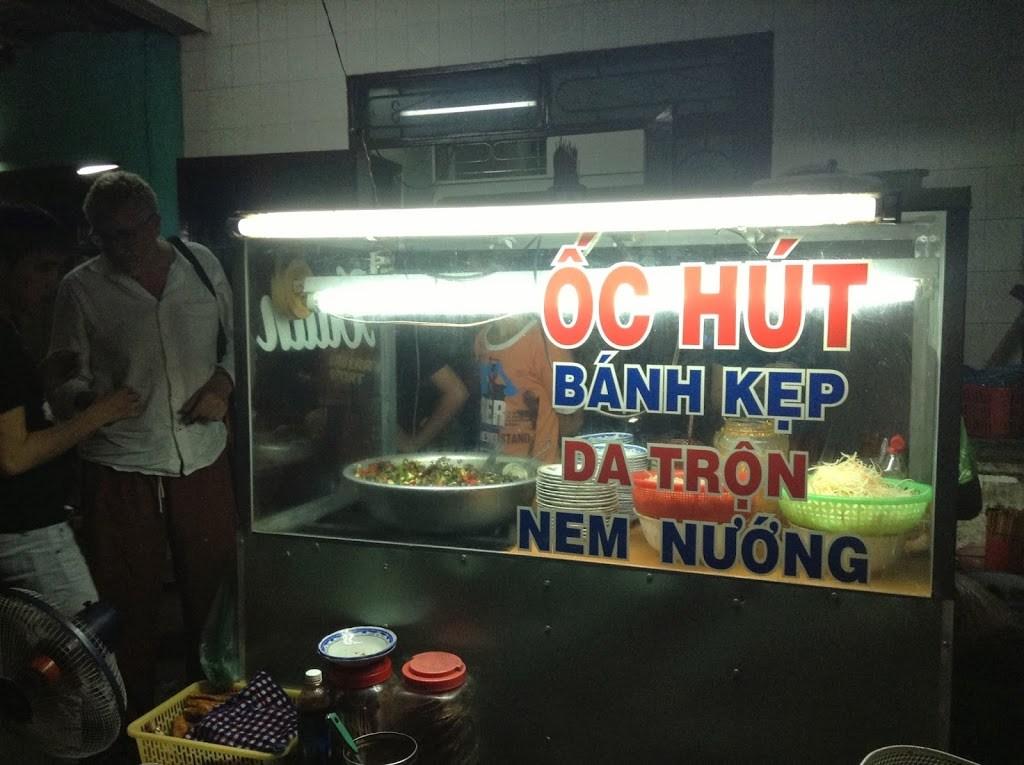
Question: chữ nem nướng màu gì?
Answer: chữ nem nướng màu xanh dương